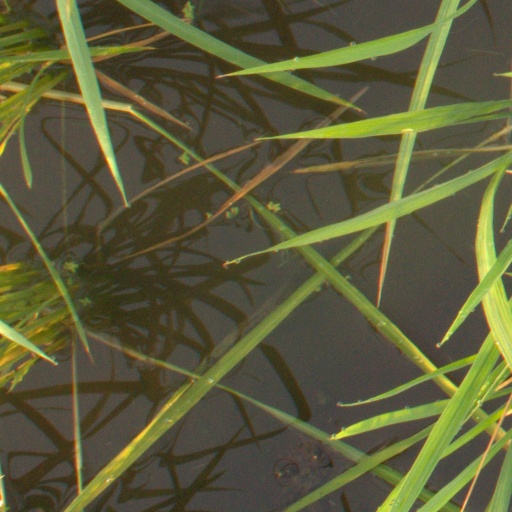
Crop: rice